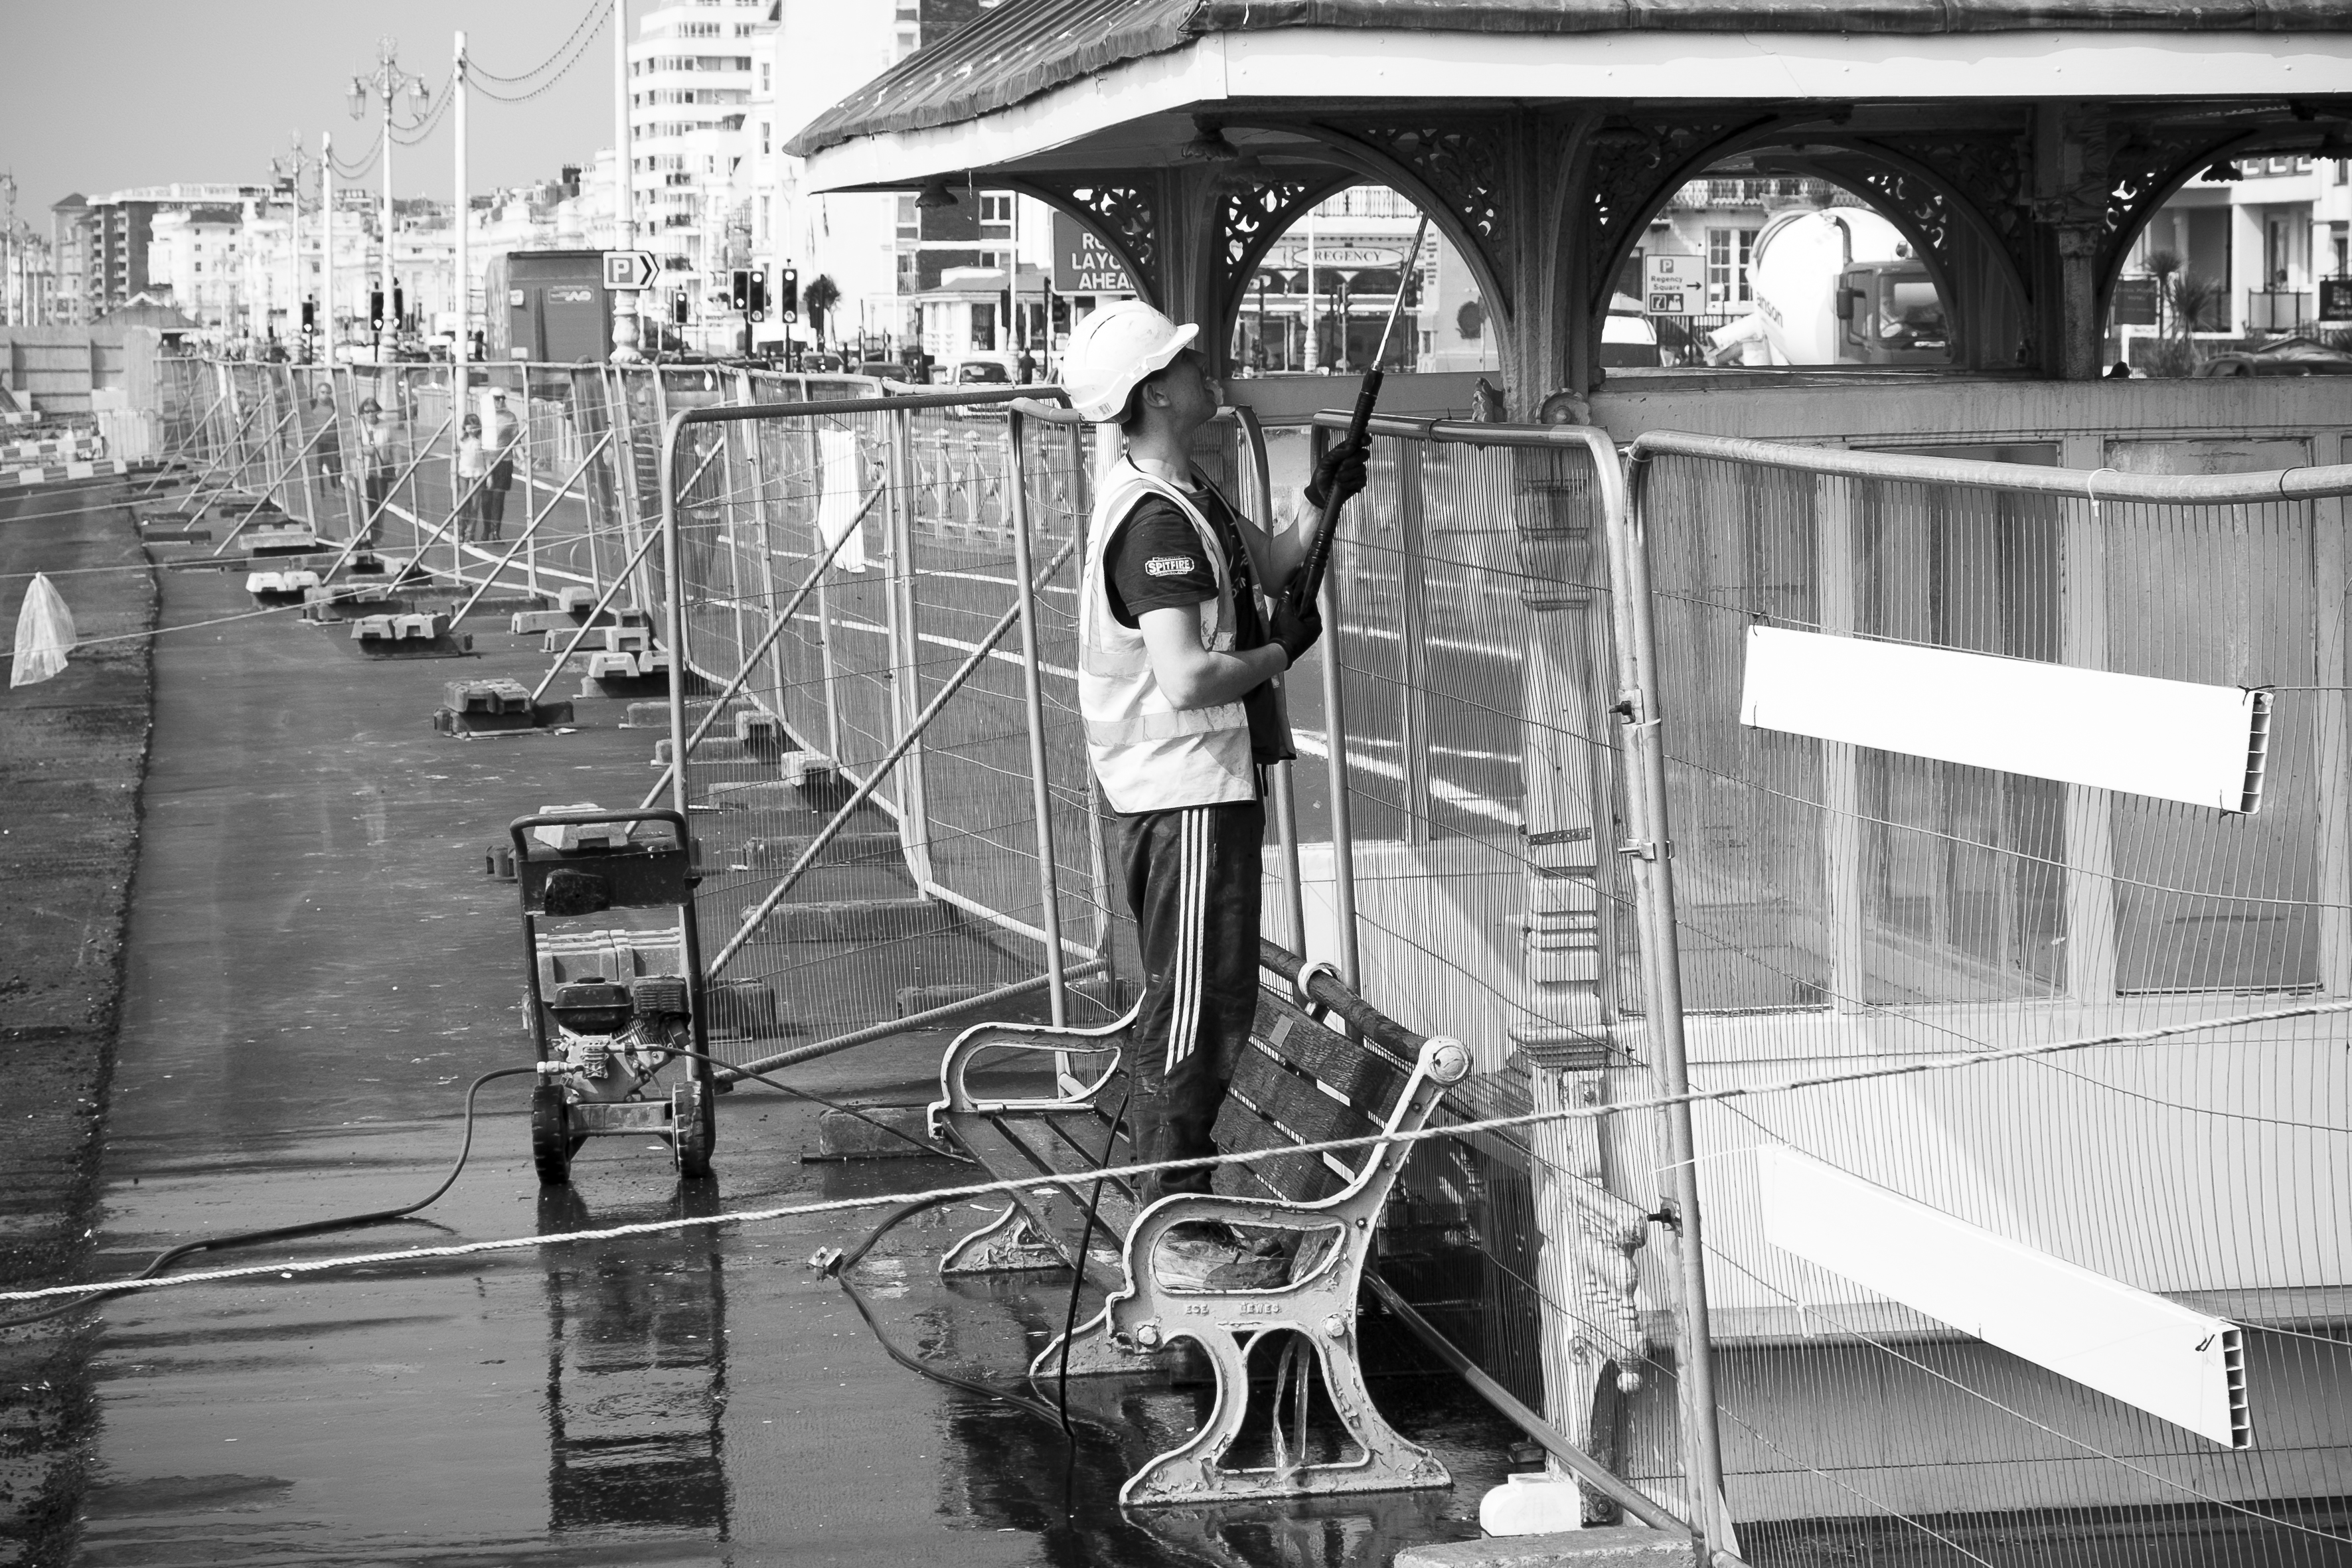
black and white, road, white, street, photography, urban, travel, fujifilm, vehicle, monochrome, uk, england, bw, blackandwhite, blackwhite, infrastructure, ngc, photograph, noiretblanc, fuji, fujixt1, fujix, brighton, urban area, monochrome photography